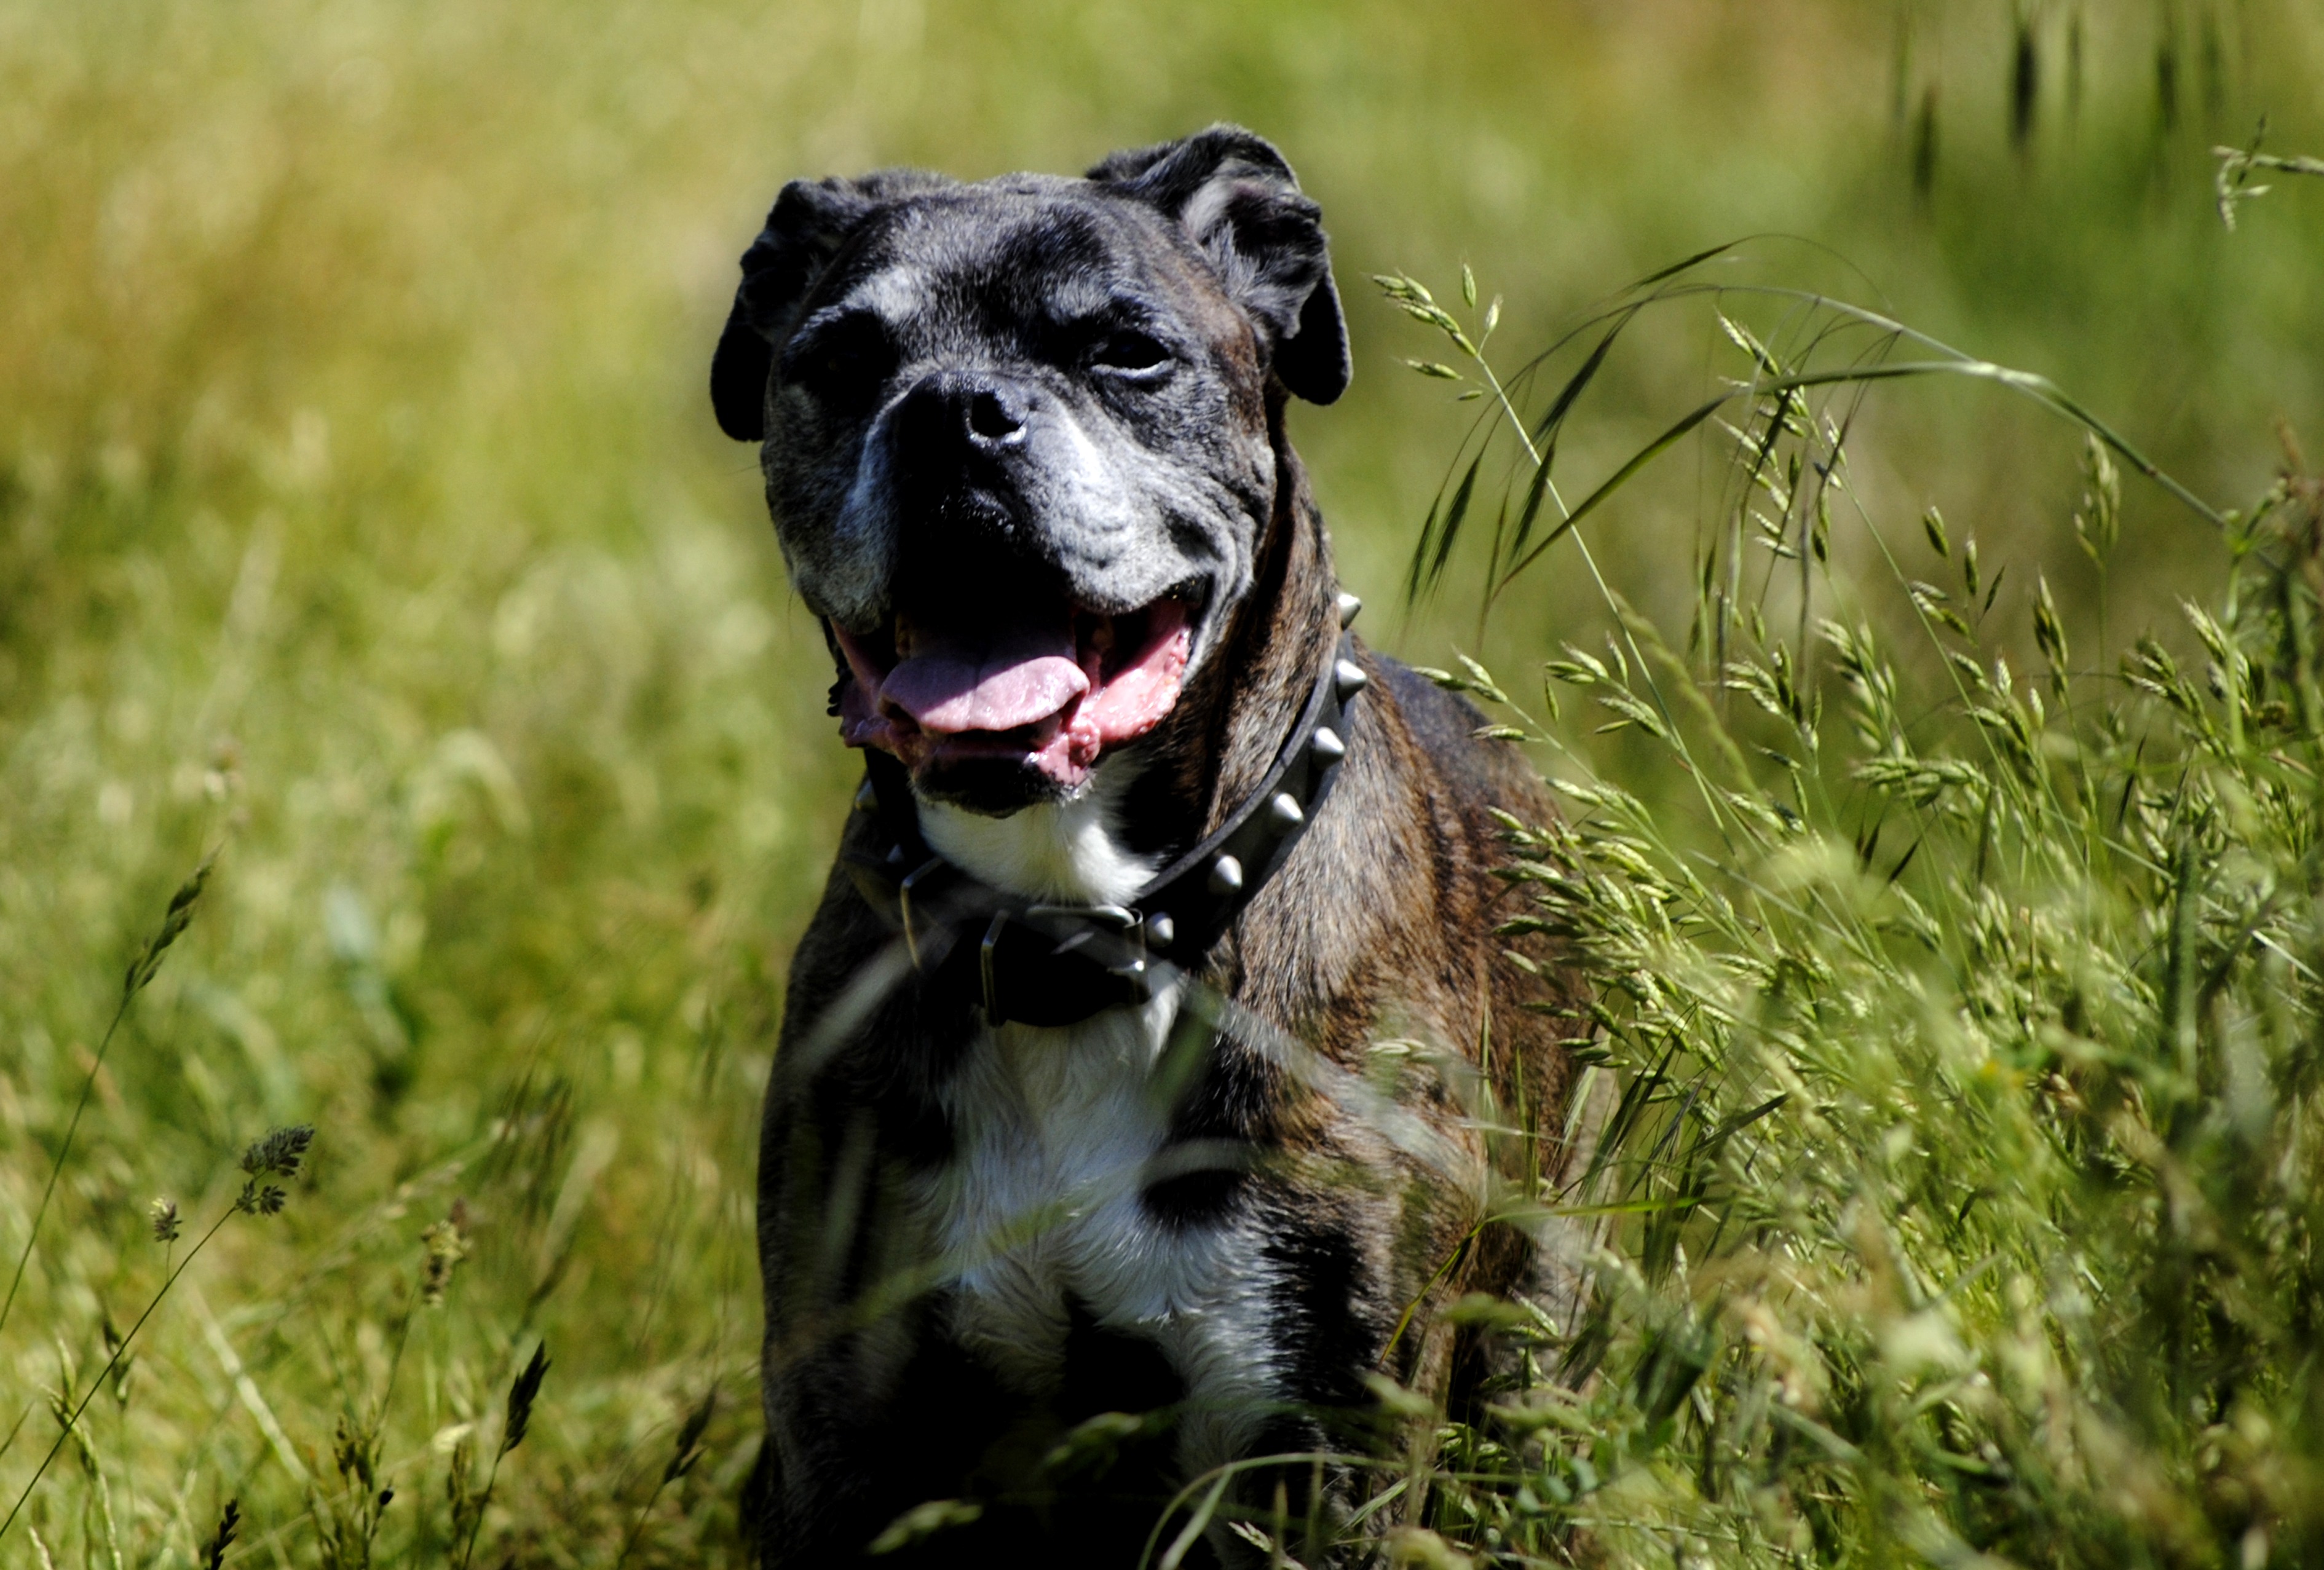
grass, puppy, dog, animal, pet, mammal, boxer, race, vertebrate, domestic, guard dog, dog like mammal, cane corso